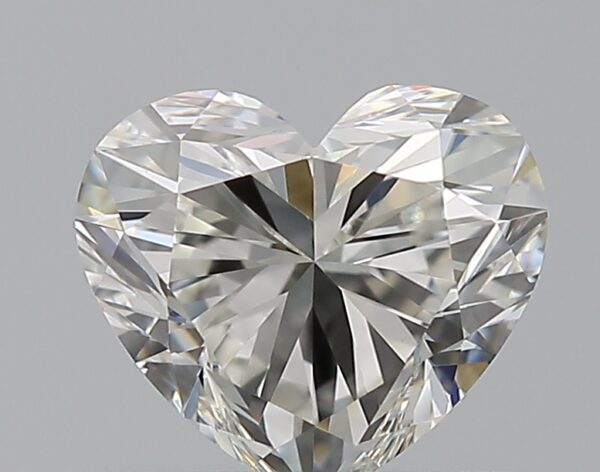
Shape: heart
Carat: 0.7
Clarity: IF
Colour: I
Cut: EX
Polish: EX
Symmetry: EX
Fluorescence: F
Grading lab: GIA
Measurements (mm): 5.33 x 6.09 x 3.68